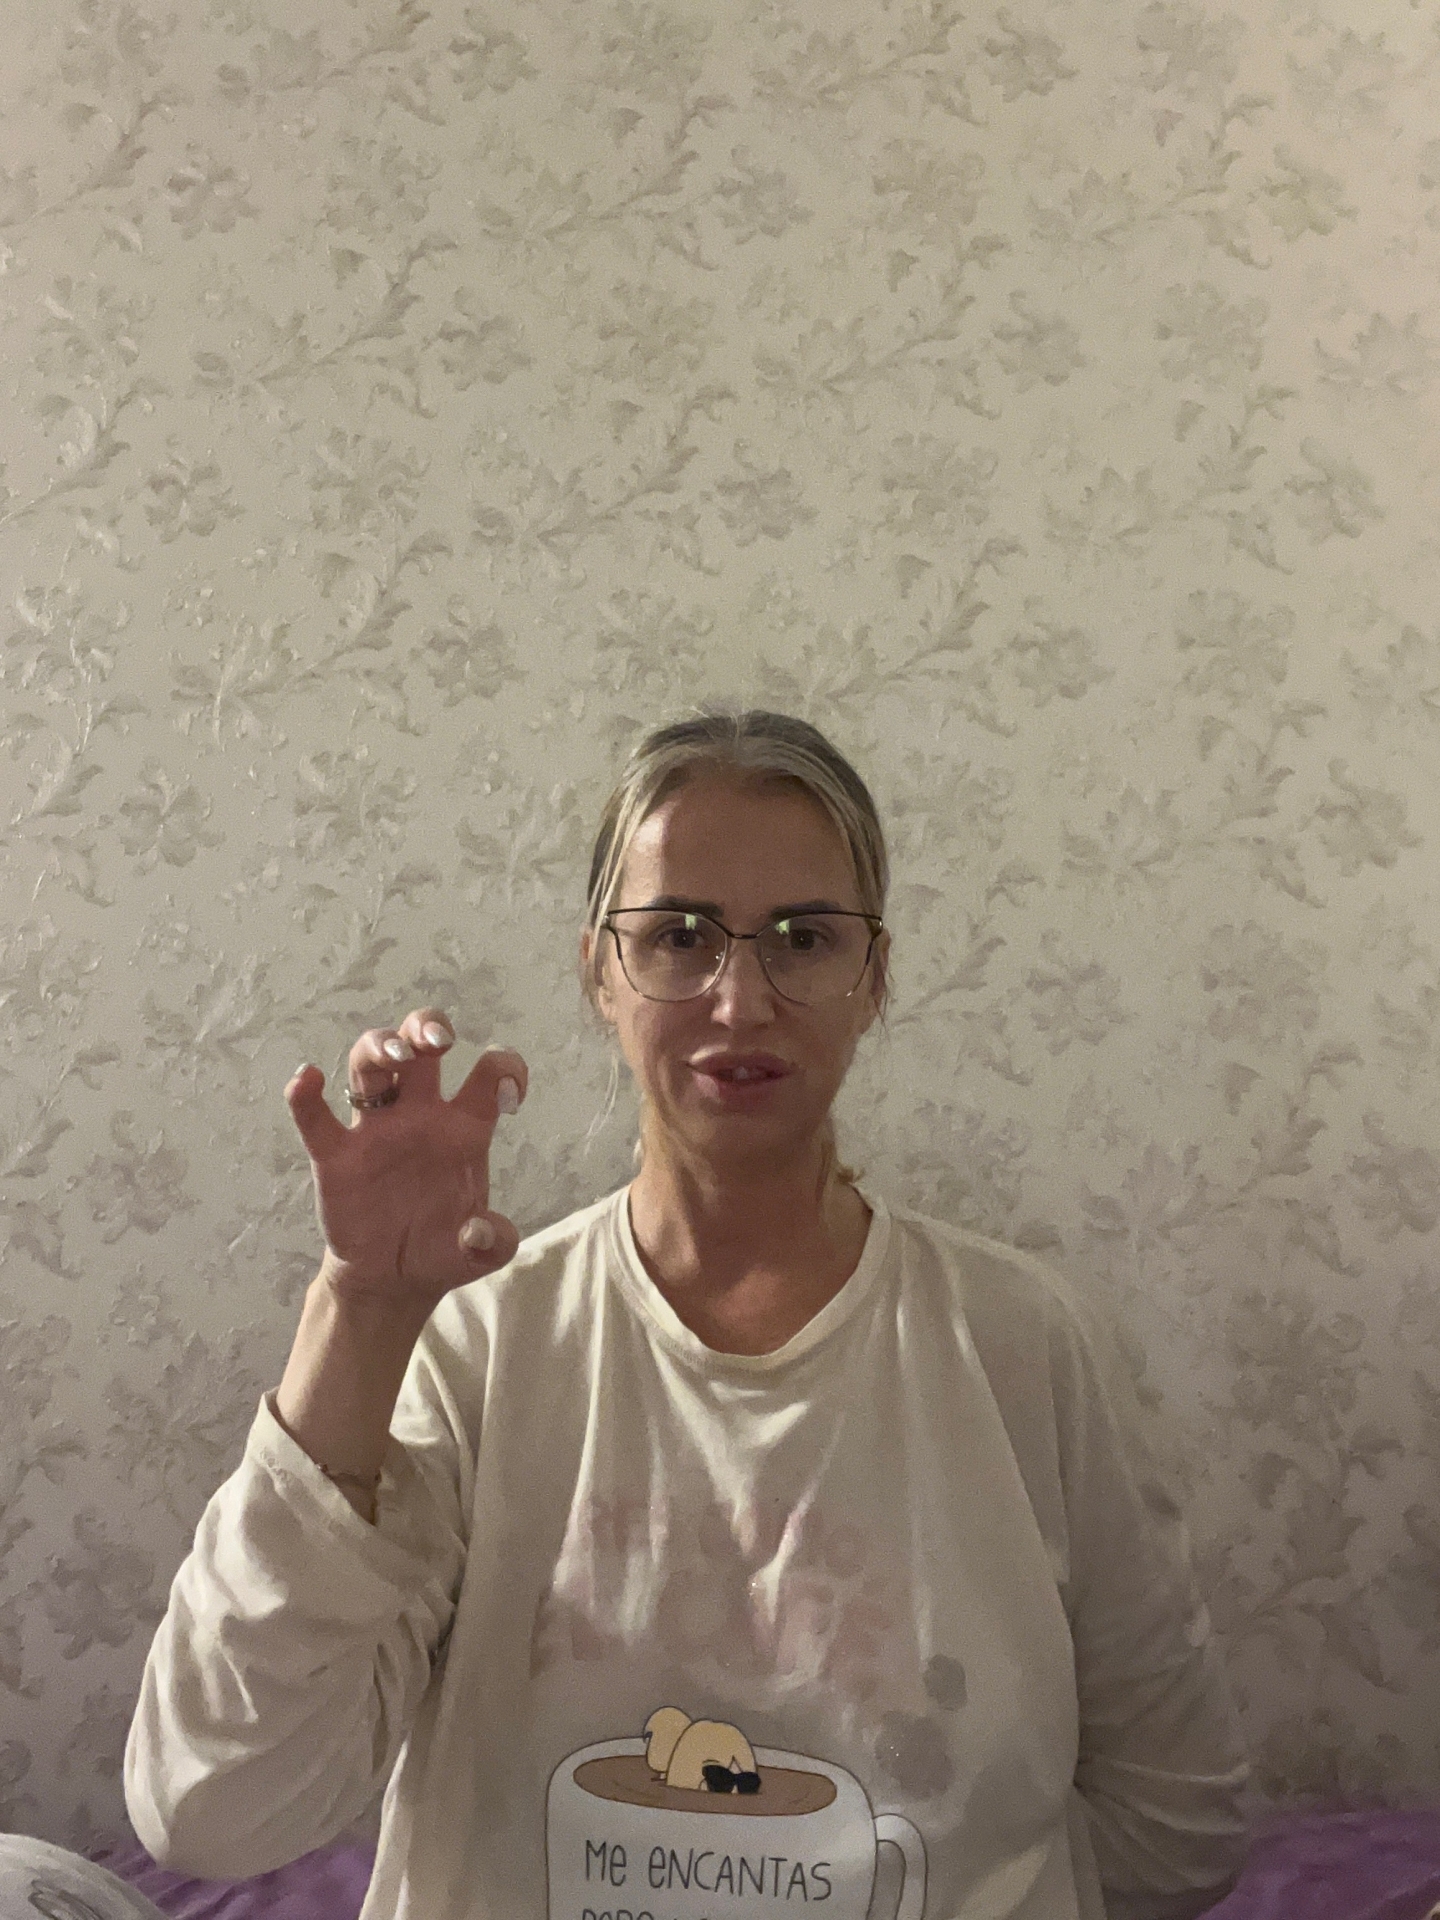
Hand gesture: grabbing